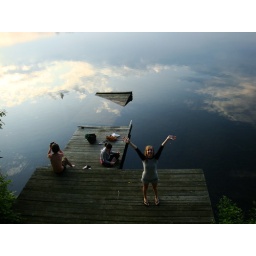
sky in the water